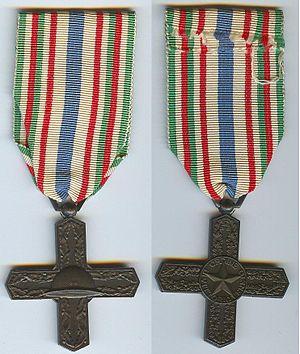
L'Ordre de Vittorio Veneto est une institution de la République italienne dépendant de la présidence de la République. Il doit son nom à la ville de Vittorio Veneto qui fut le lieu d'une importante bataille durant la Première Guerre mondiale.
Lazare Ponticelli, né le 7 décembre 1897 à Bettola en Italie et mort le 12 mars 2008 au Kremlin-Bicêtre en France, était officiellement le dernier vétéran français de la Première Guerre mondiale depuis la mort de Louis de Cazenave le 20 janvier 2008. Doyen des Français, il est aussi le neuvième homme de nationalité française à entrer dans la liste des supercentenaires.